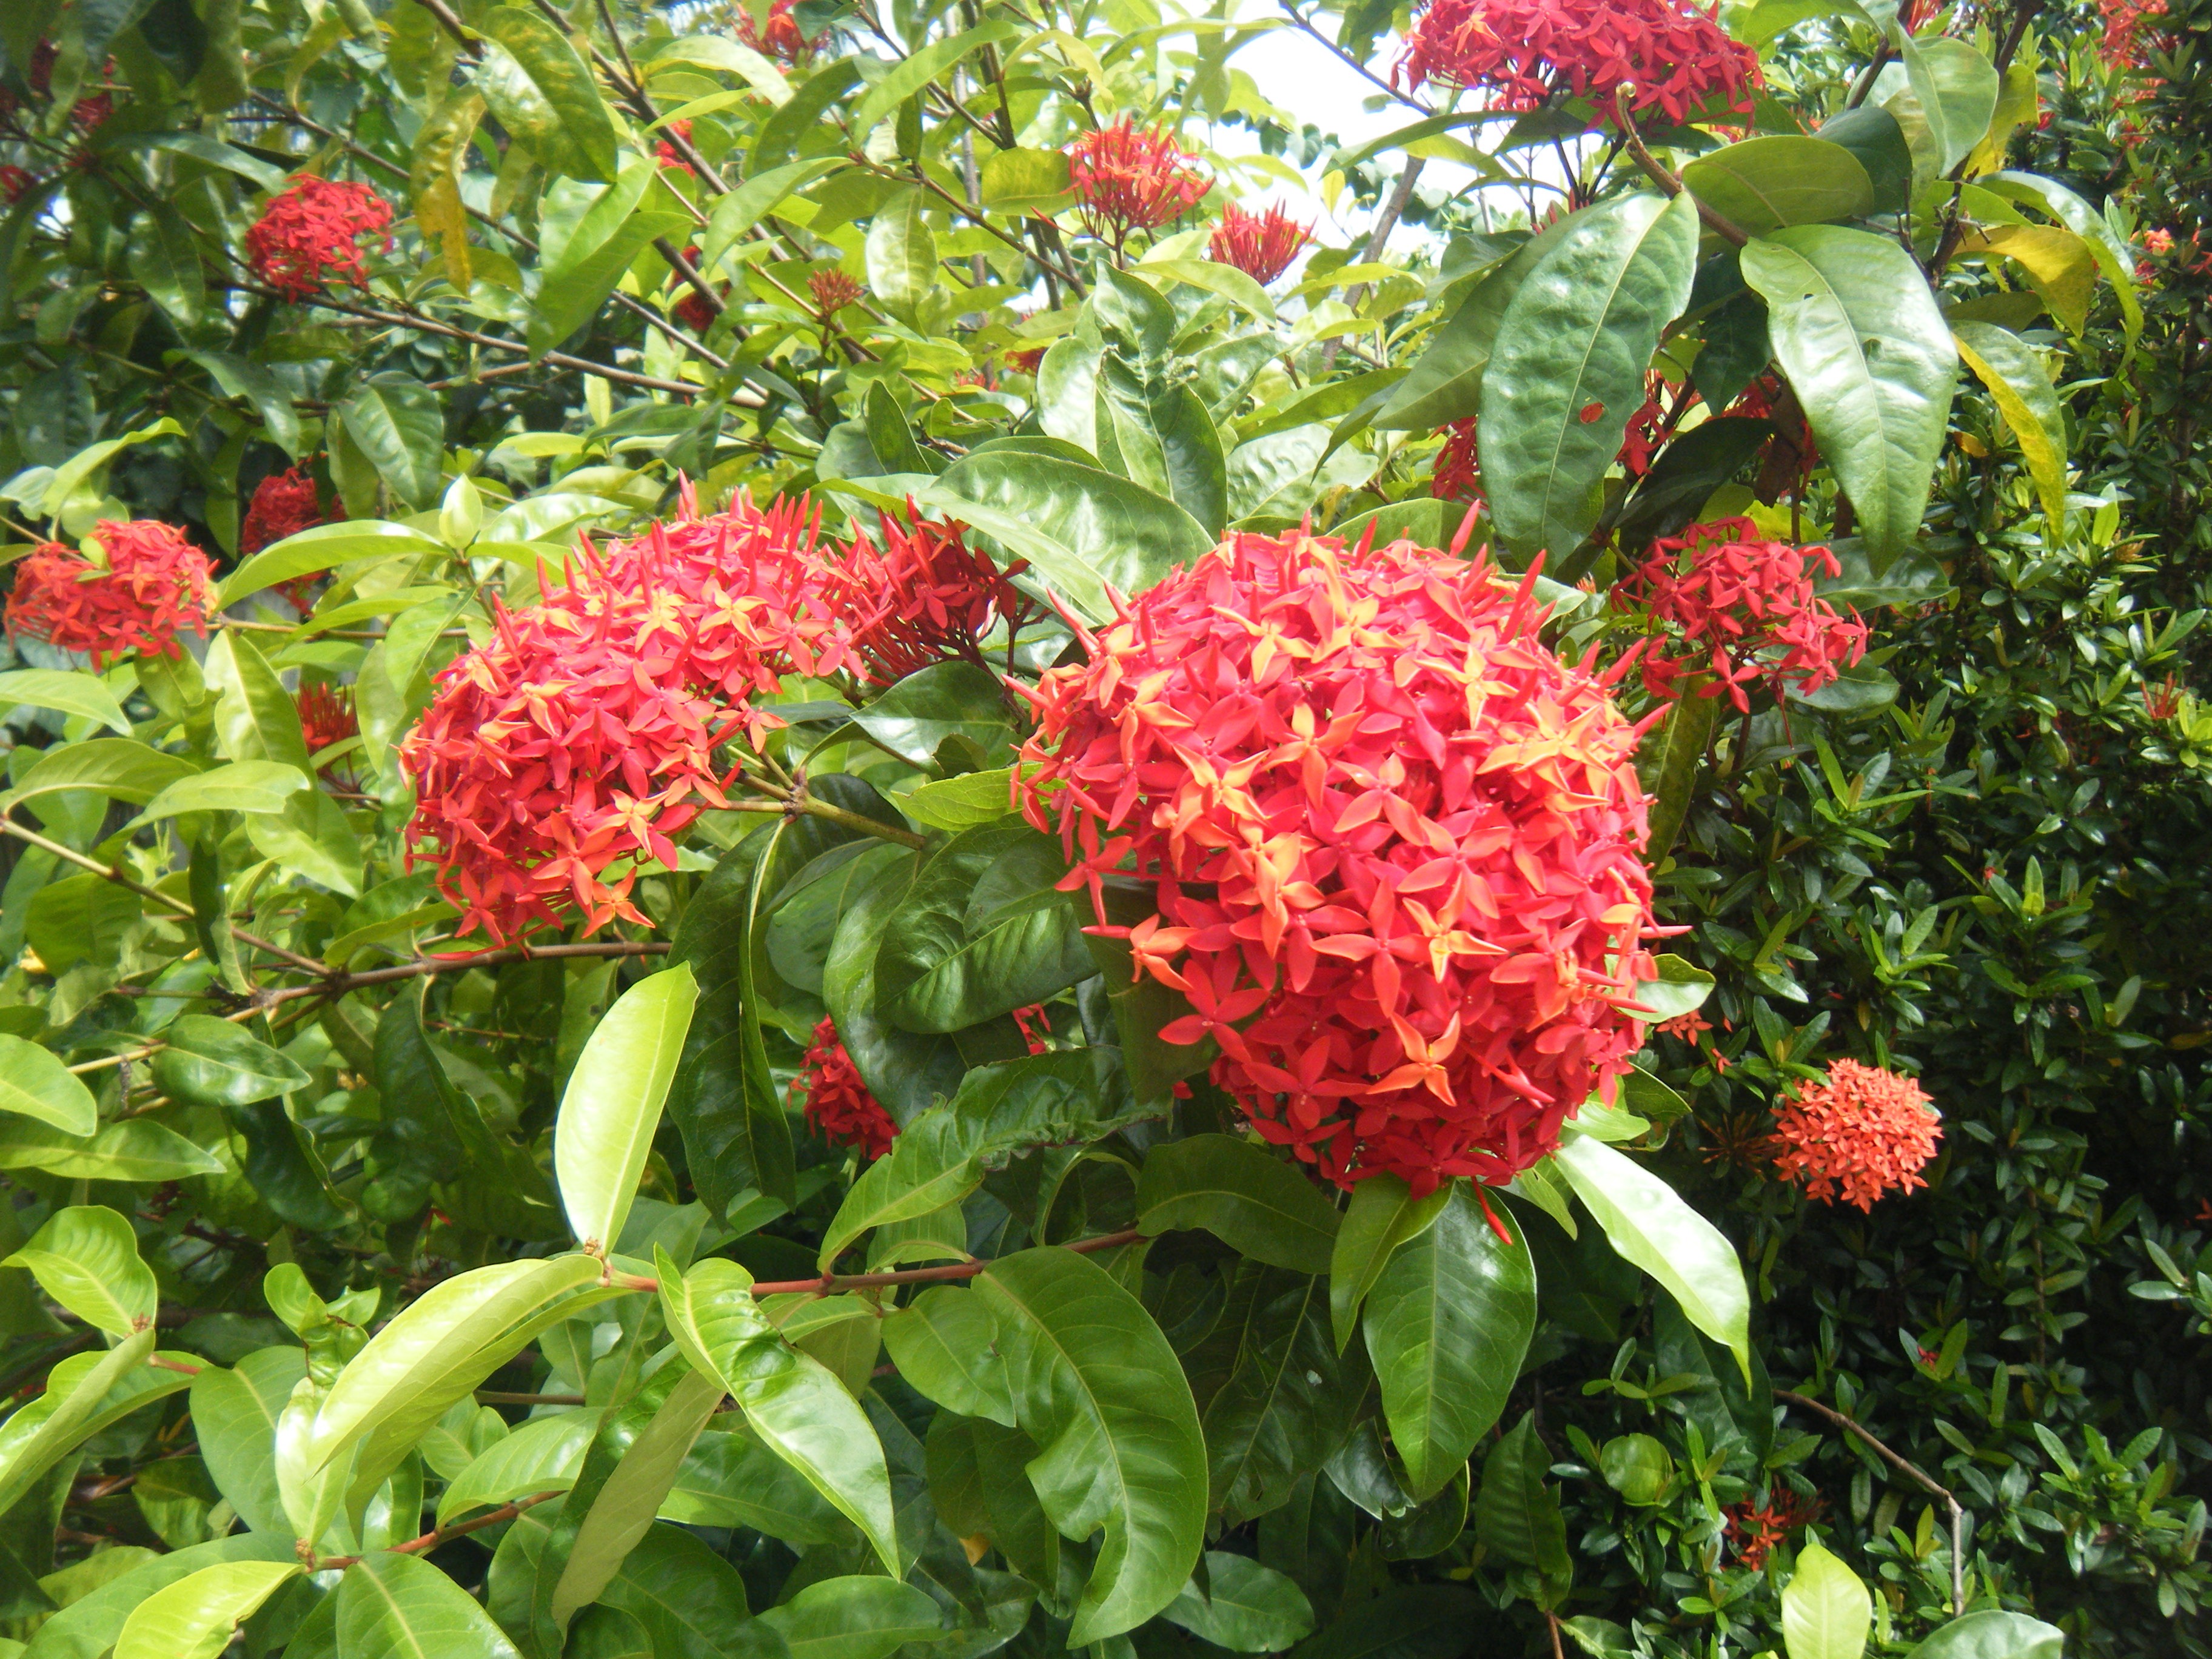
blossom, plant, flower, bloom, red, botany, garden, flowers, shrub, flowering plant, garden roses, annual plant, land plant